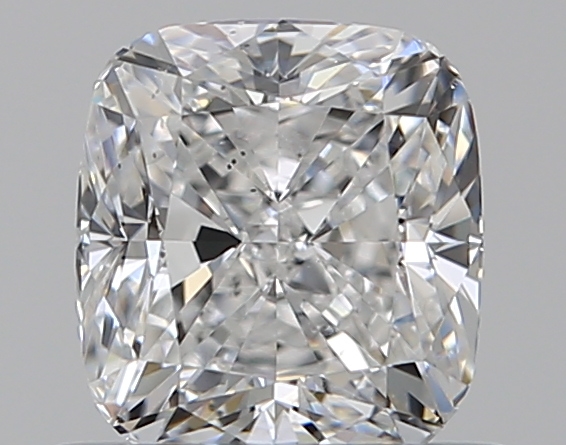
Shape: cushion
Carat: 0.7
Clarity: SI1
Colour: E
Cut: GD
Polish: EX
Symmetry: VG
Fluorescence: N
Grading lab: GIA
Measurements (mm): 5.15 x 4.73 x 3.4